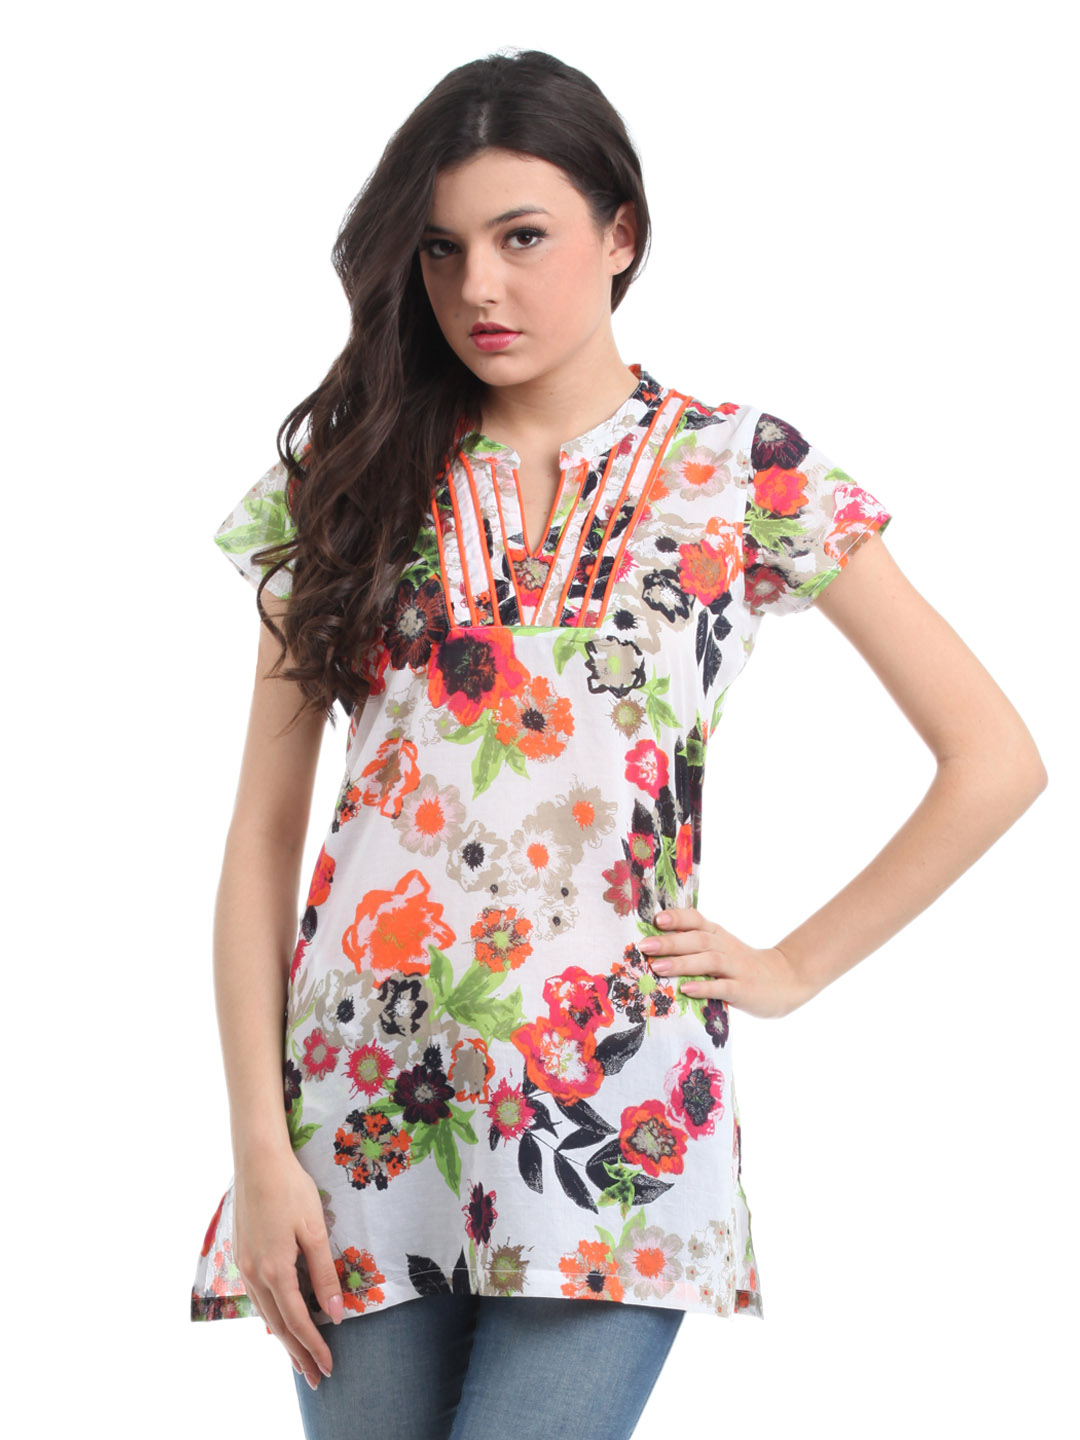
Myntra Women White Floral Printed Kurti
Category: Apparel / Topwear / Kurtis
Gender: Women
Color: White
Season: Summer 2012
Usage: Ethnic